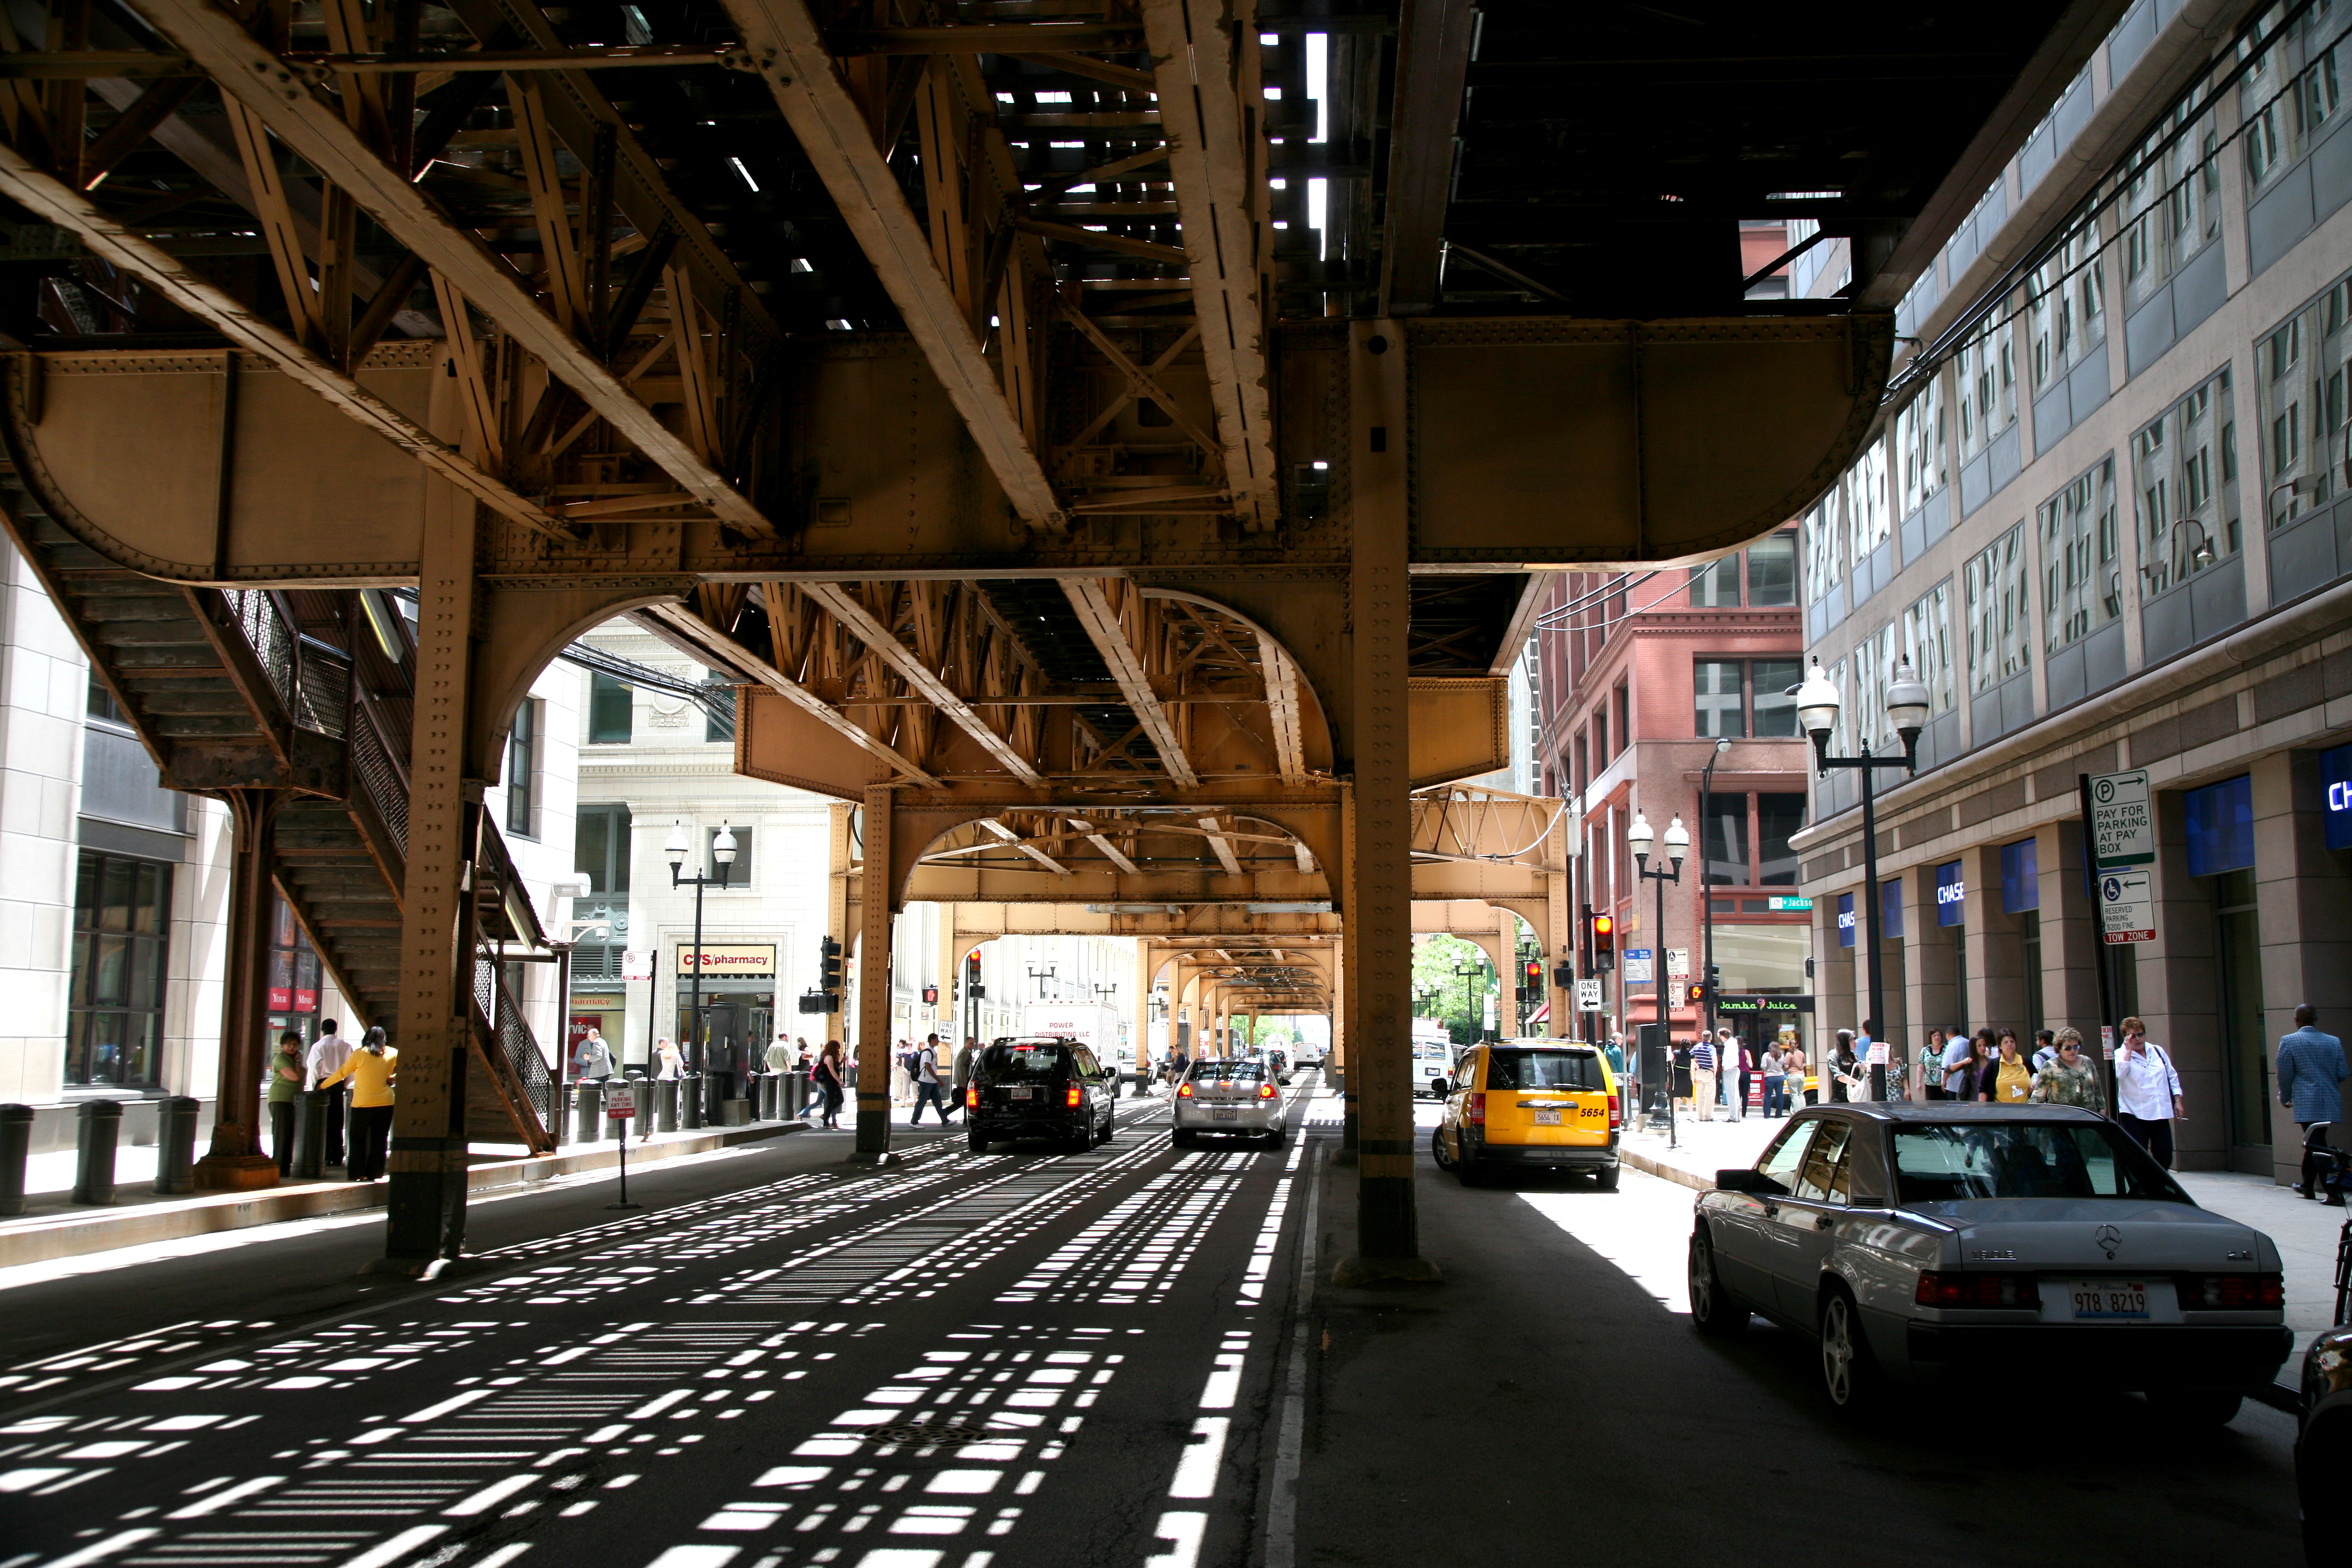
pedestrian, architecture, road, street, night, building, city, train, cityscape, downtown, transport, vehicle, train station, chicago, lane, public transport, 5d, loop, urban area, metropolitan area, rapid transit